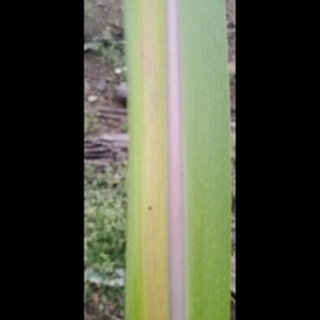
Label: sugarcane_yellow_leaf_disease